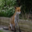
Label: fox